Caorle

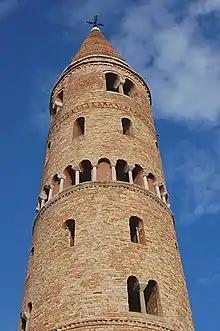
The cylindrical bell tower of the cathedral.

Outside, the characteristic bell tower, dating to 1048, rises to a height of 48 meters. It is a typical example of Romanesque style, but it has a cylindrical structure, and it is surmounted by a cone-shaped cusp, that makes it unique in the world.